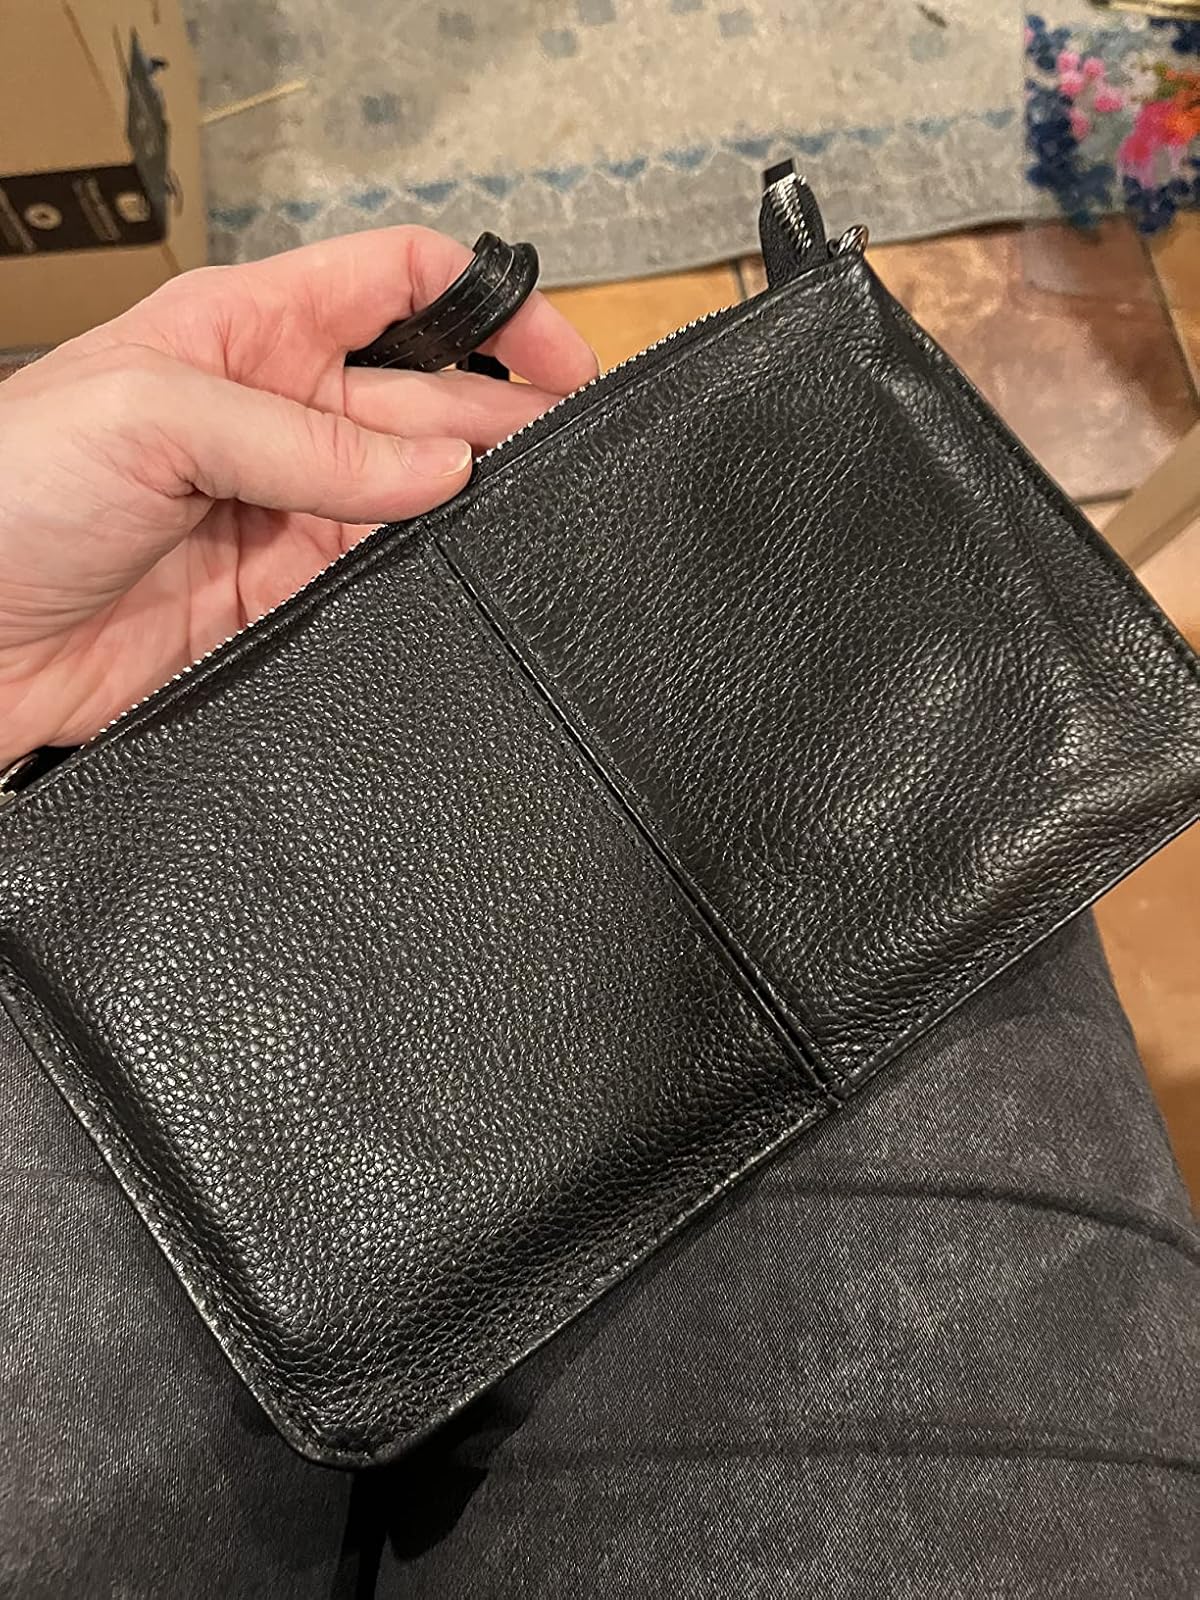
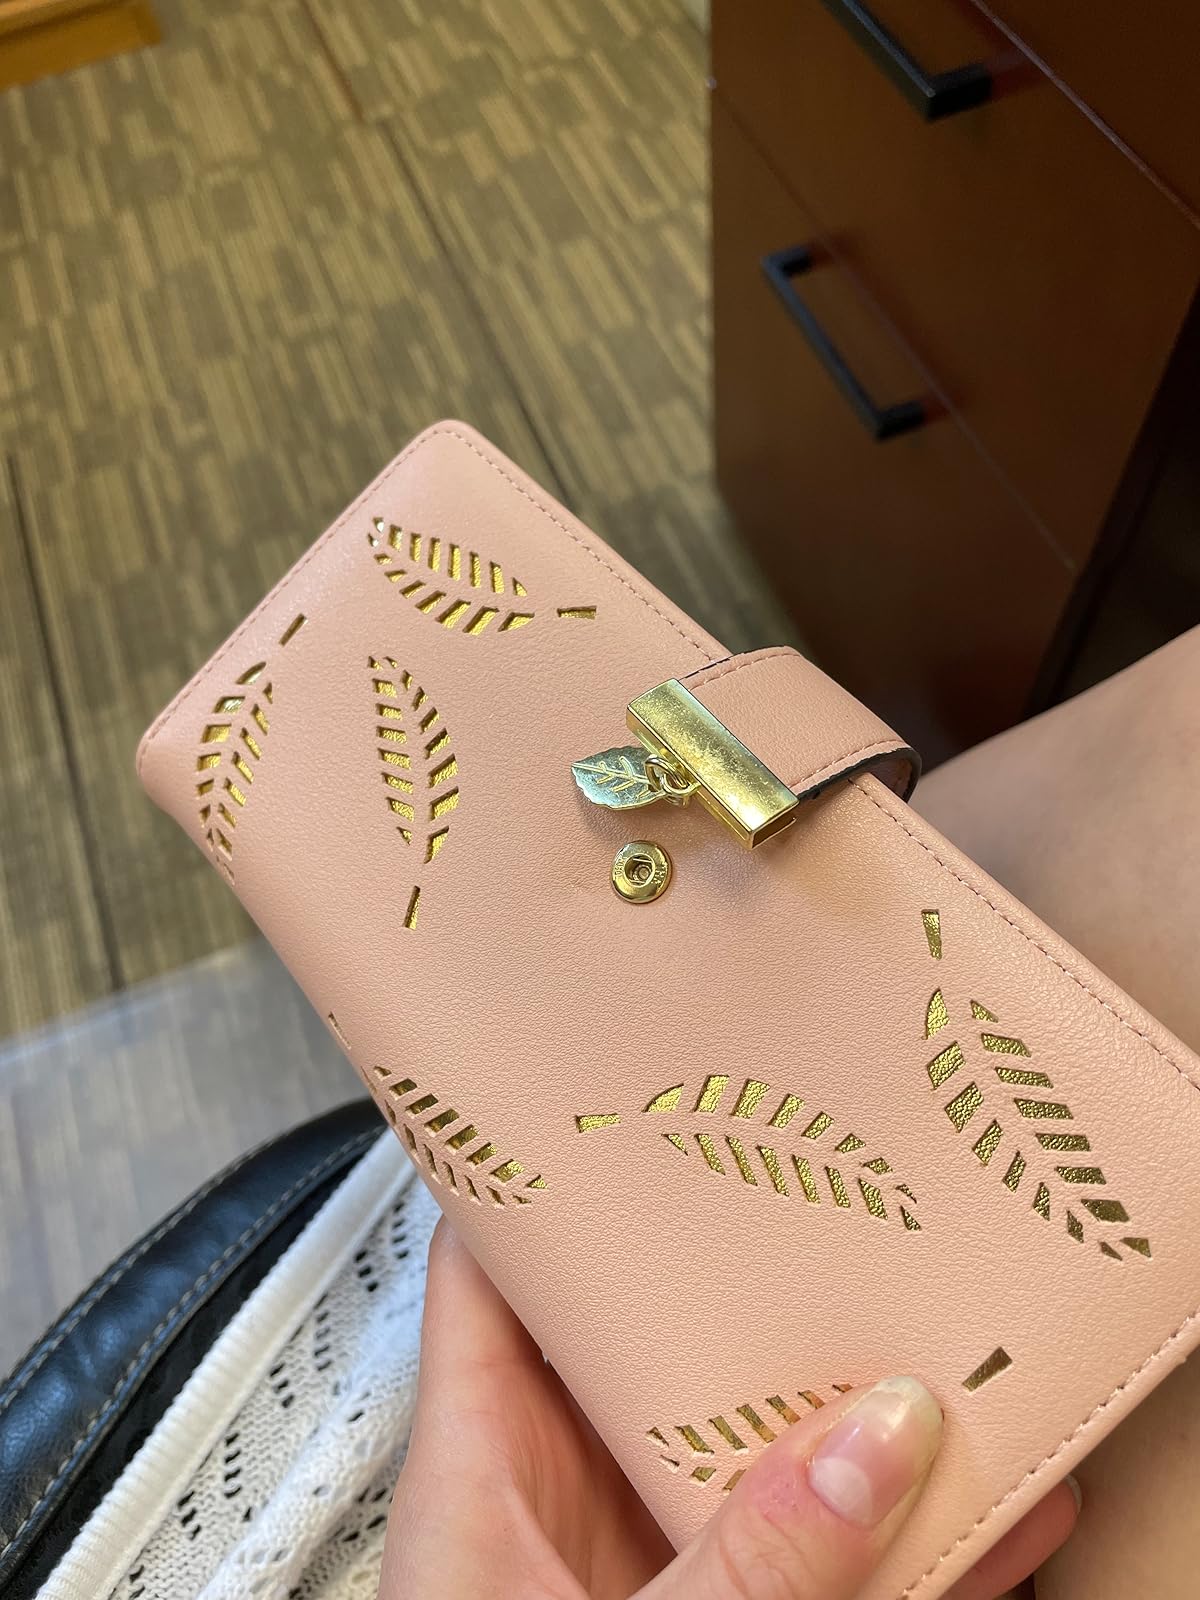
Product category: accessories_handbag
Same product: no